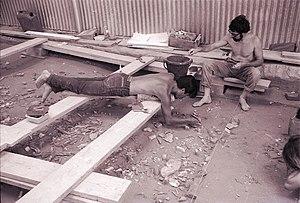
Les archéologues au travail à Pincevent
Le site préhistorique de Pincevent se trouve sur la commune de La Grande-Paroisse, dans la vallée de la Seine en aval de Montereau-Fault-Yonne. Il a livré les vestiges d'un campement de chasseurs de rennes magdaléniens datant d'environ 12 300 ans. Sa découverte en 1964 puis sa fouille sous la direction d'André Leroi-Gourhan ont permis des progrès importants dans la connaissance du Magdalénien mais aussi en ce qui concerne les méthodes de l'archéologie préhistorique.